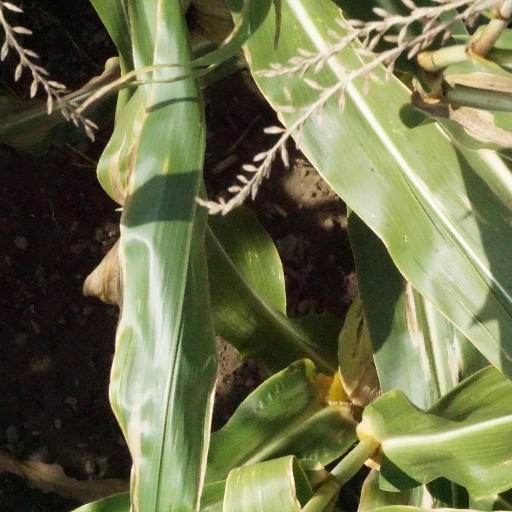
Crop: maize; corn